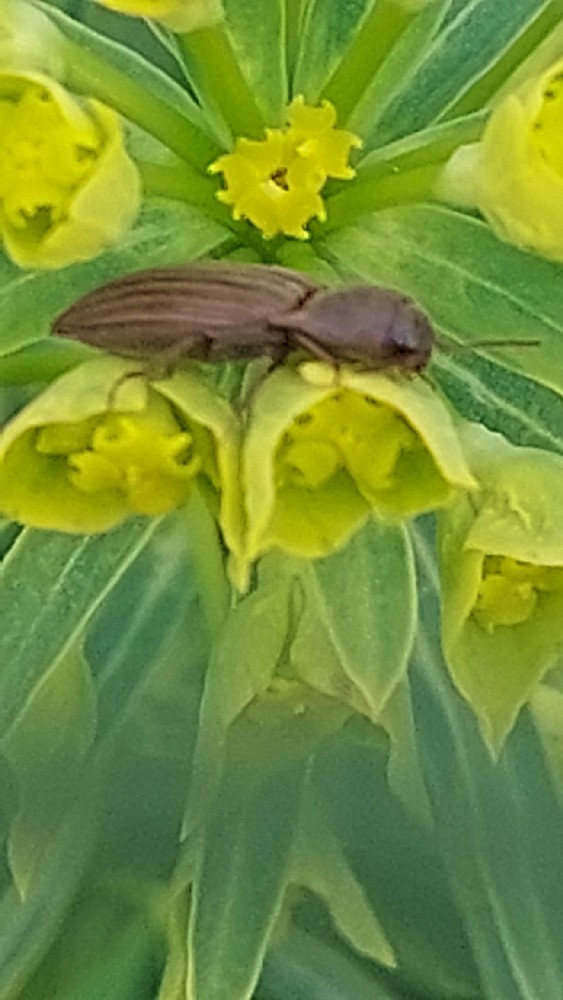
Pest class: clickbeetles_wireworms